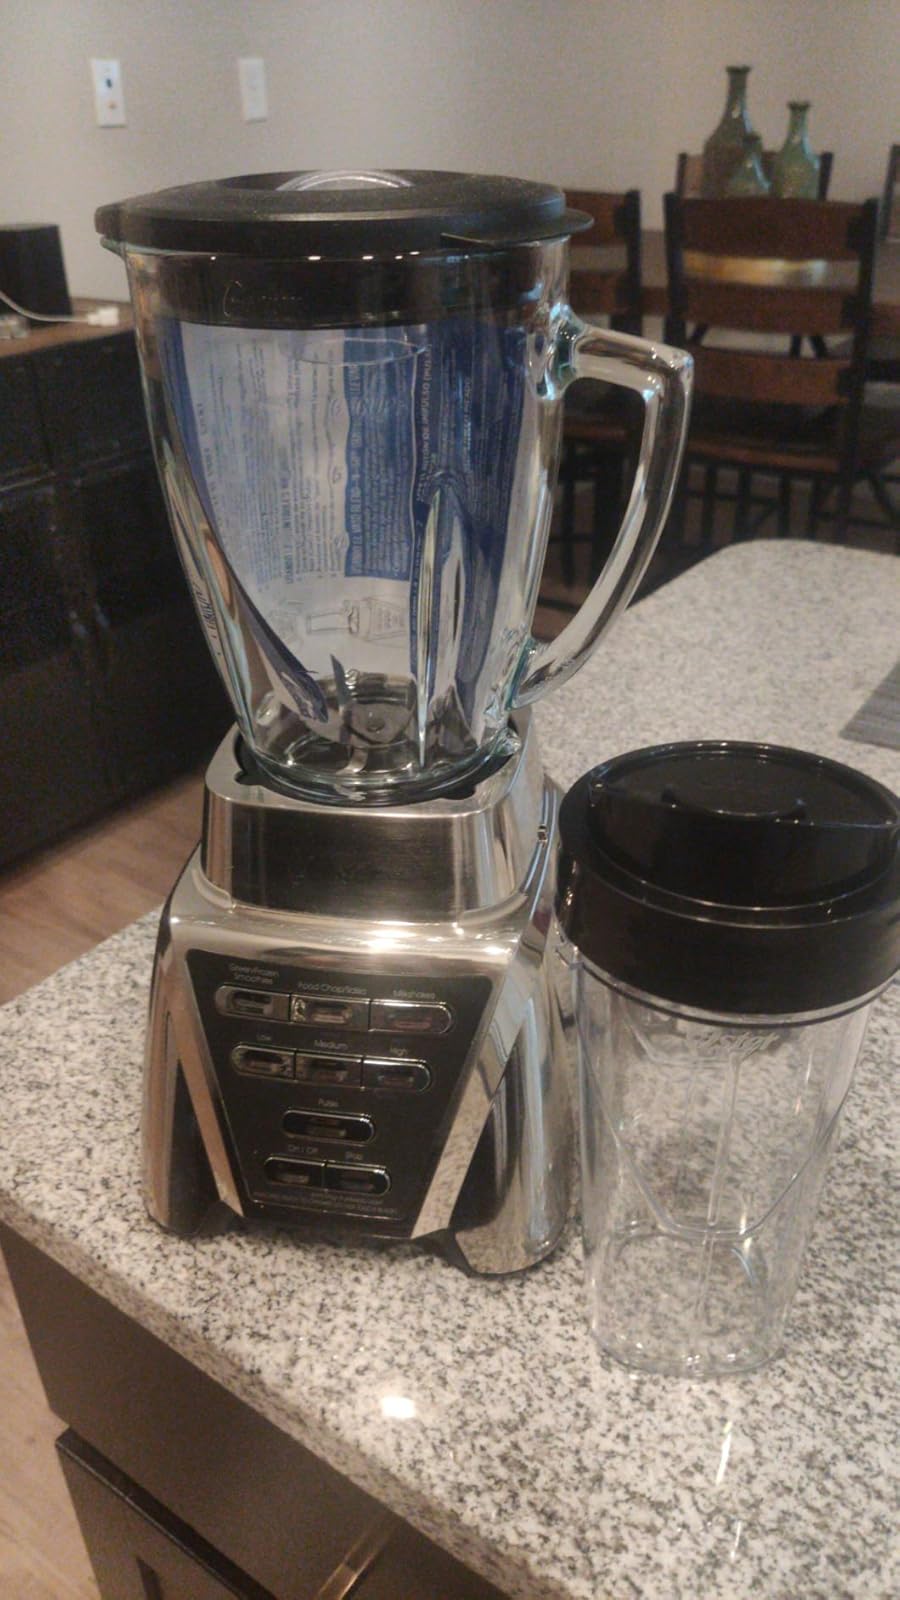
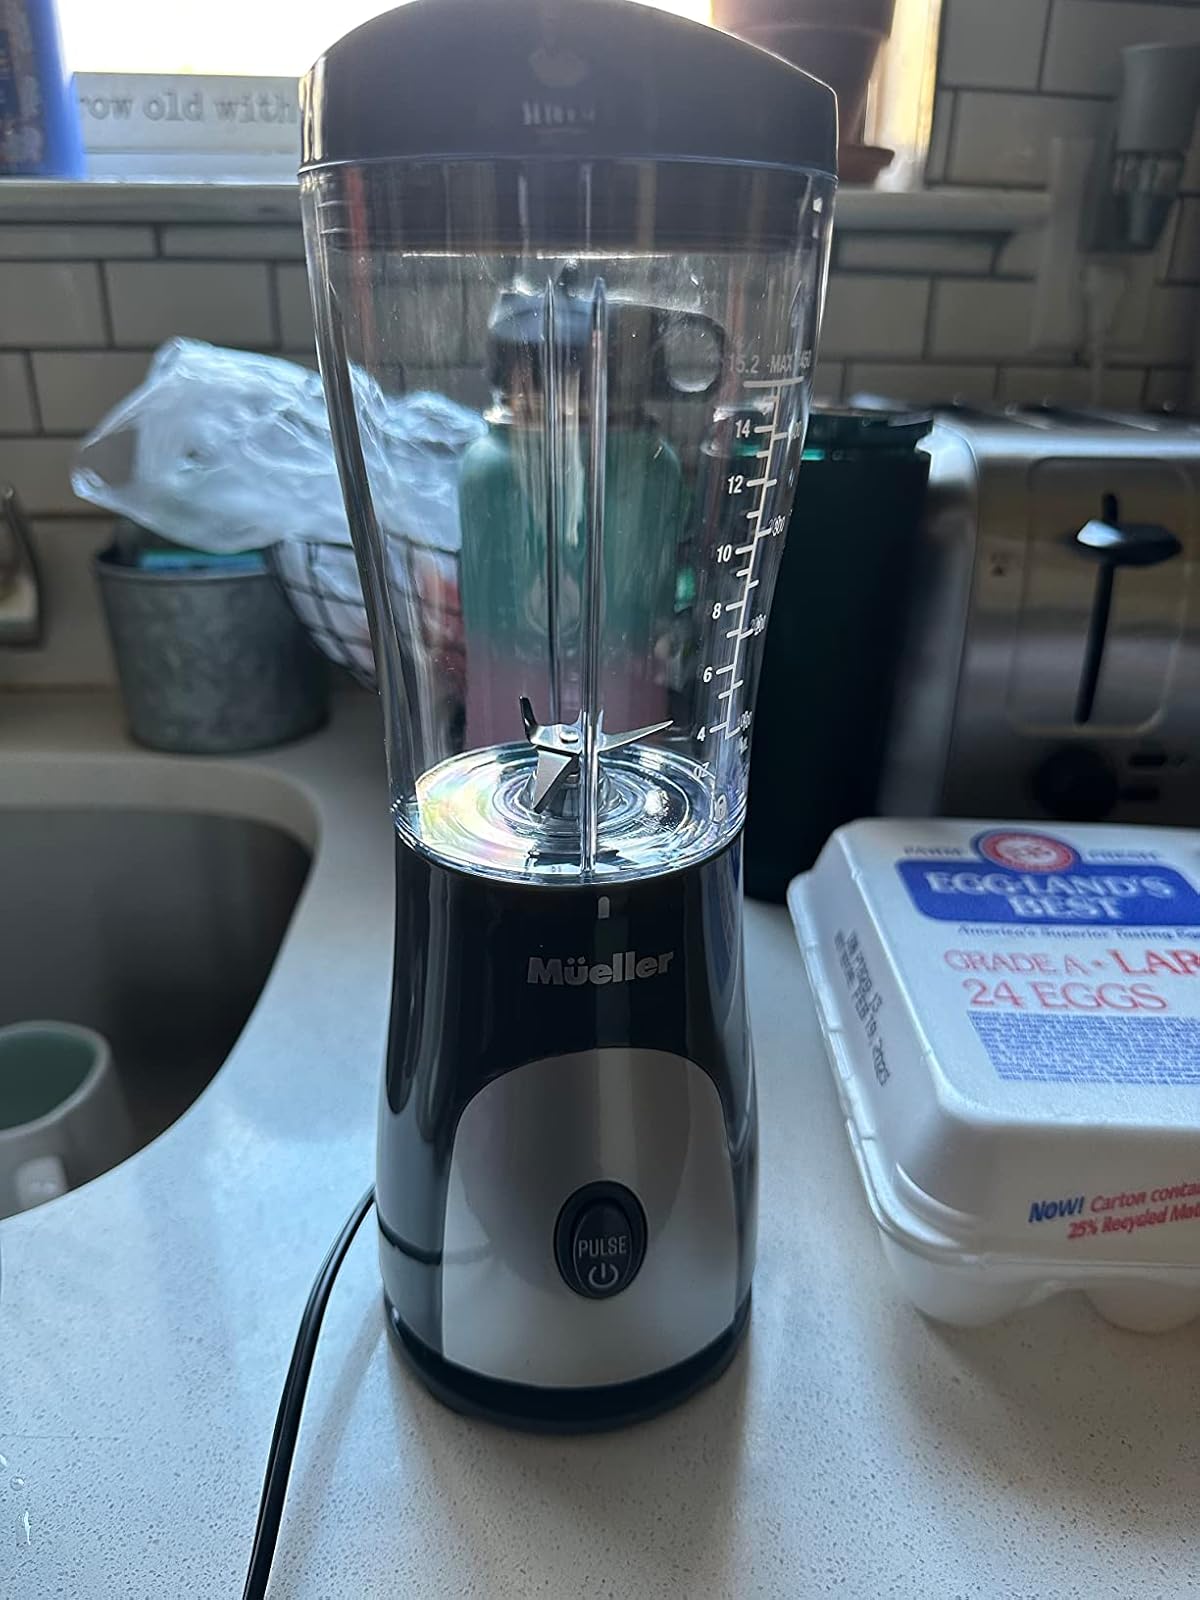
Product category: items_blender
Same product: no